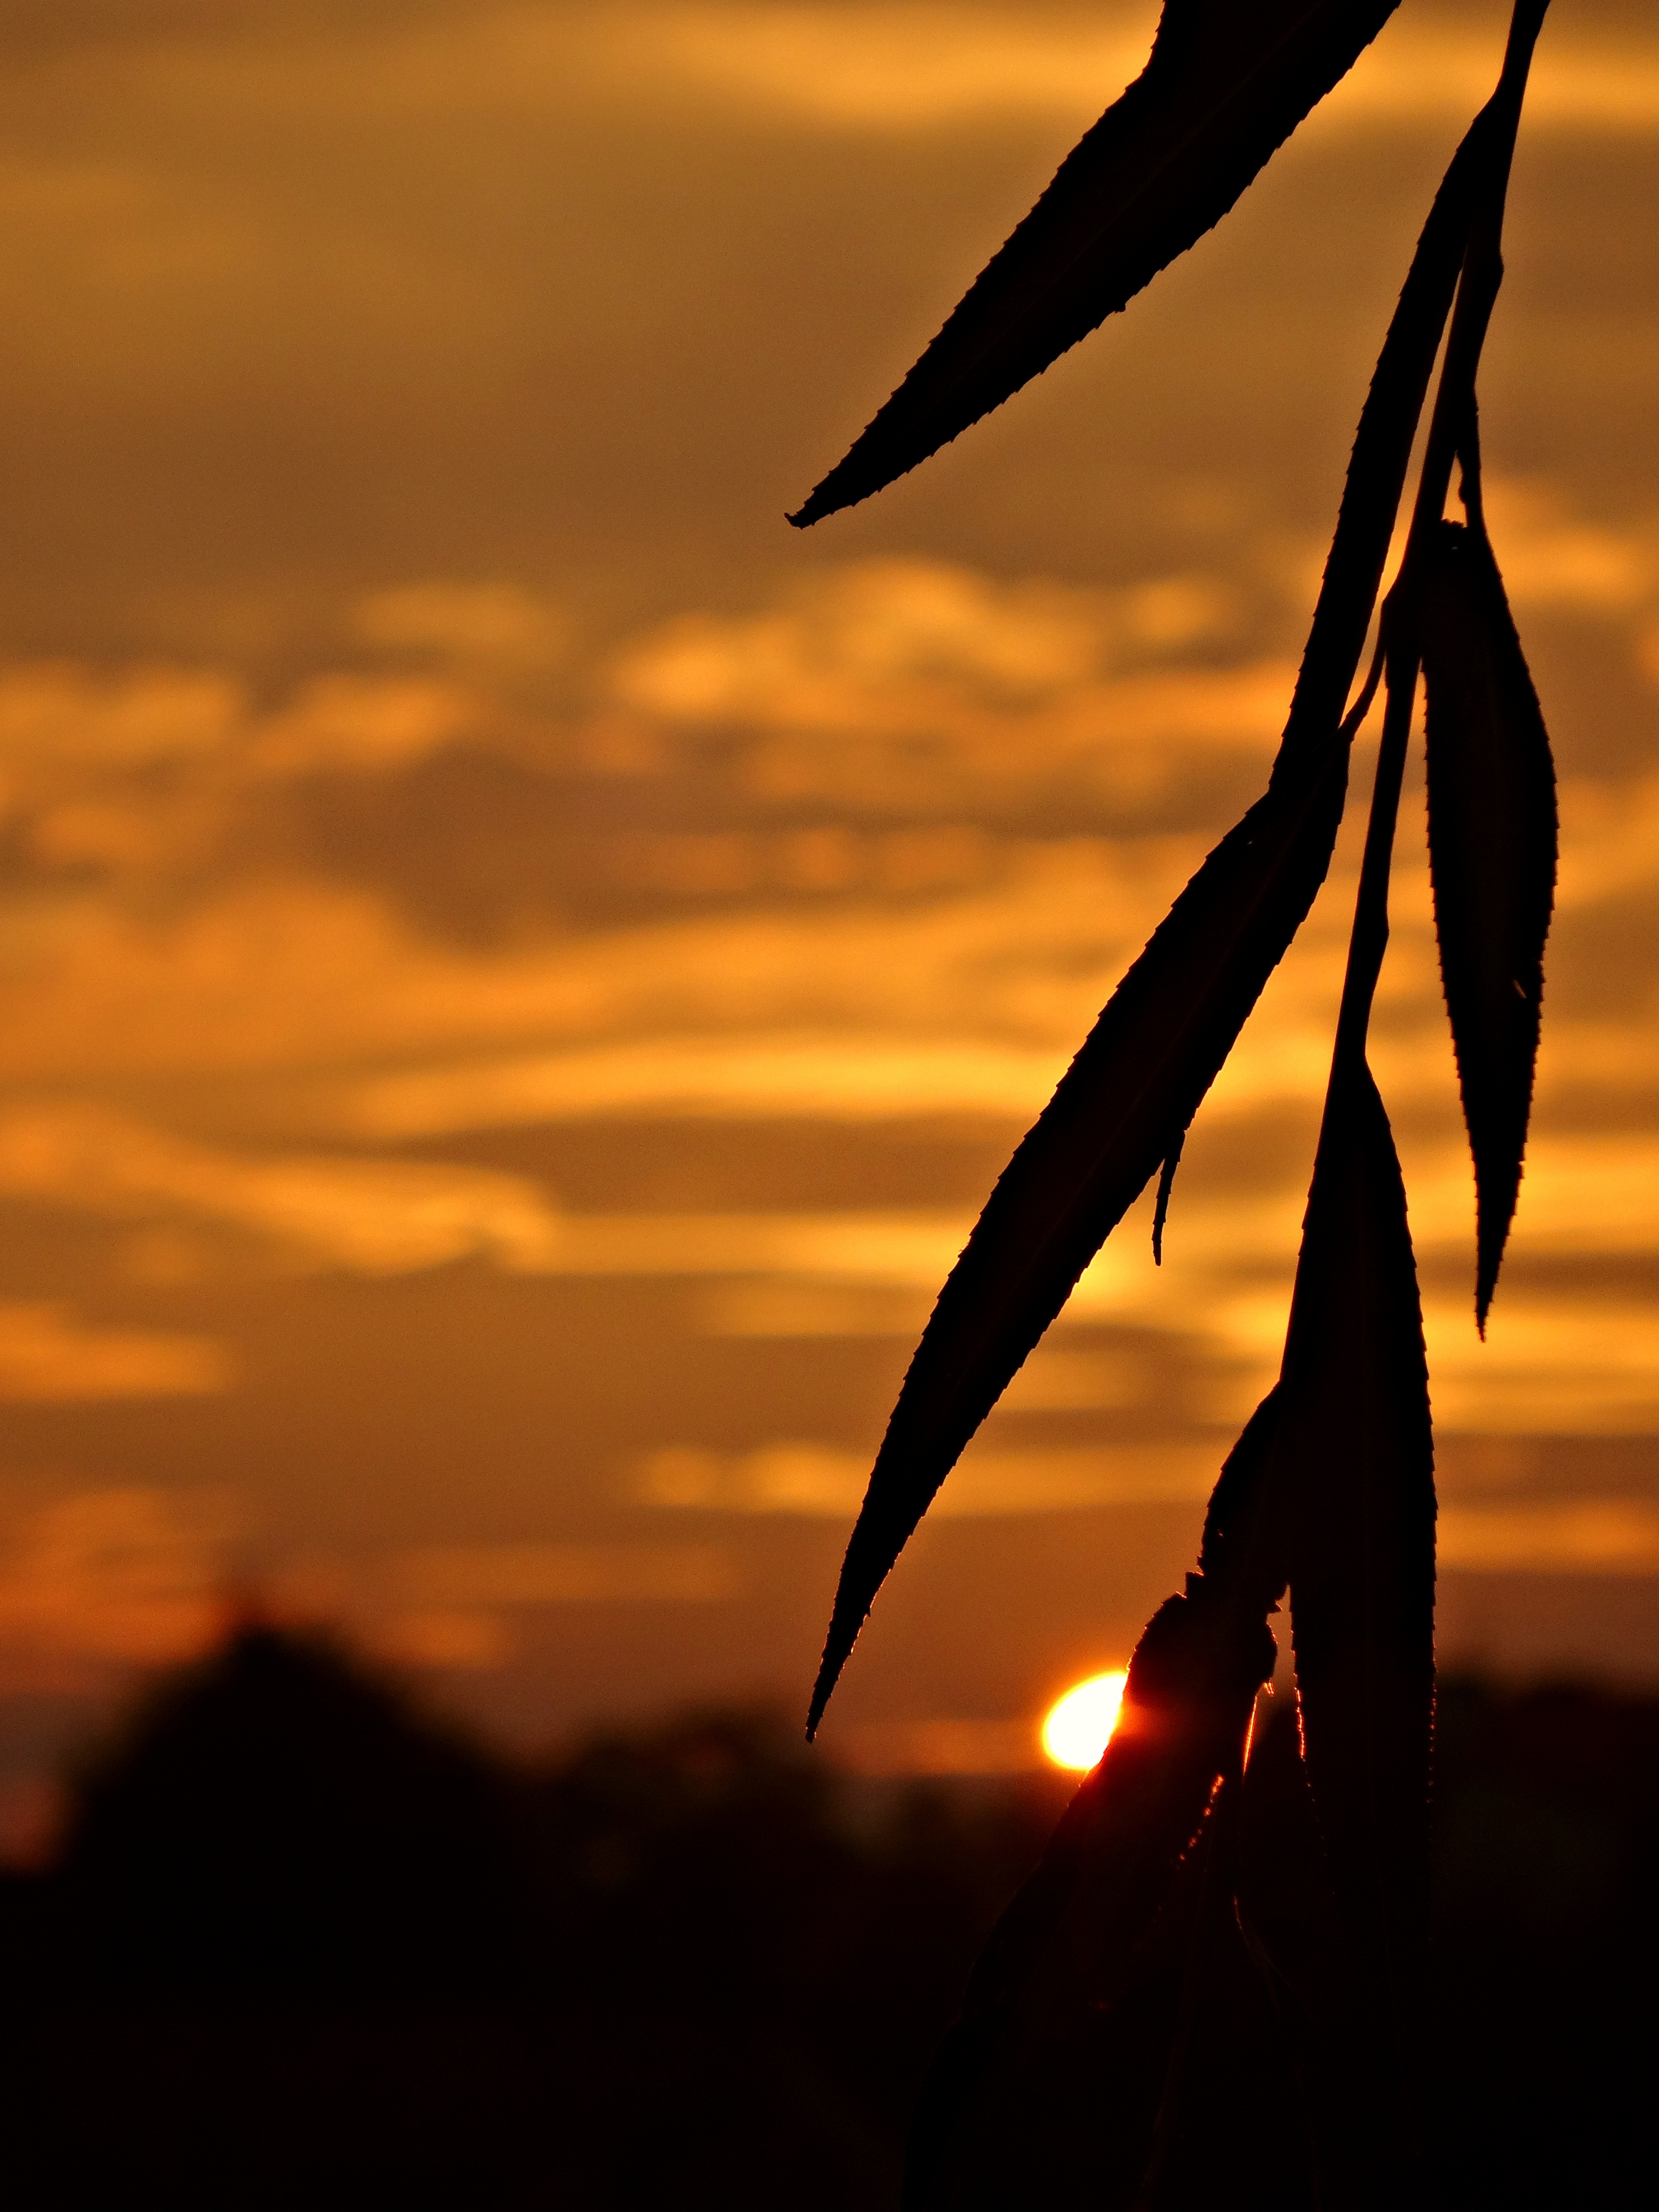
landscape, nature, silhouette, light, cloud, sun, sunrise, sunset, sunlight, morning, wind, dawn, dusk, foliage, evening, twilight, scenery, darkness, mood